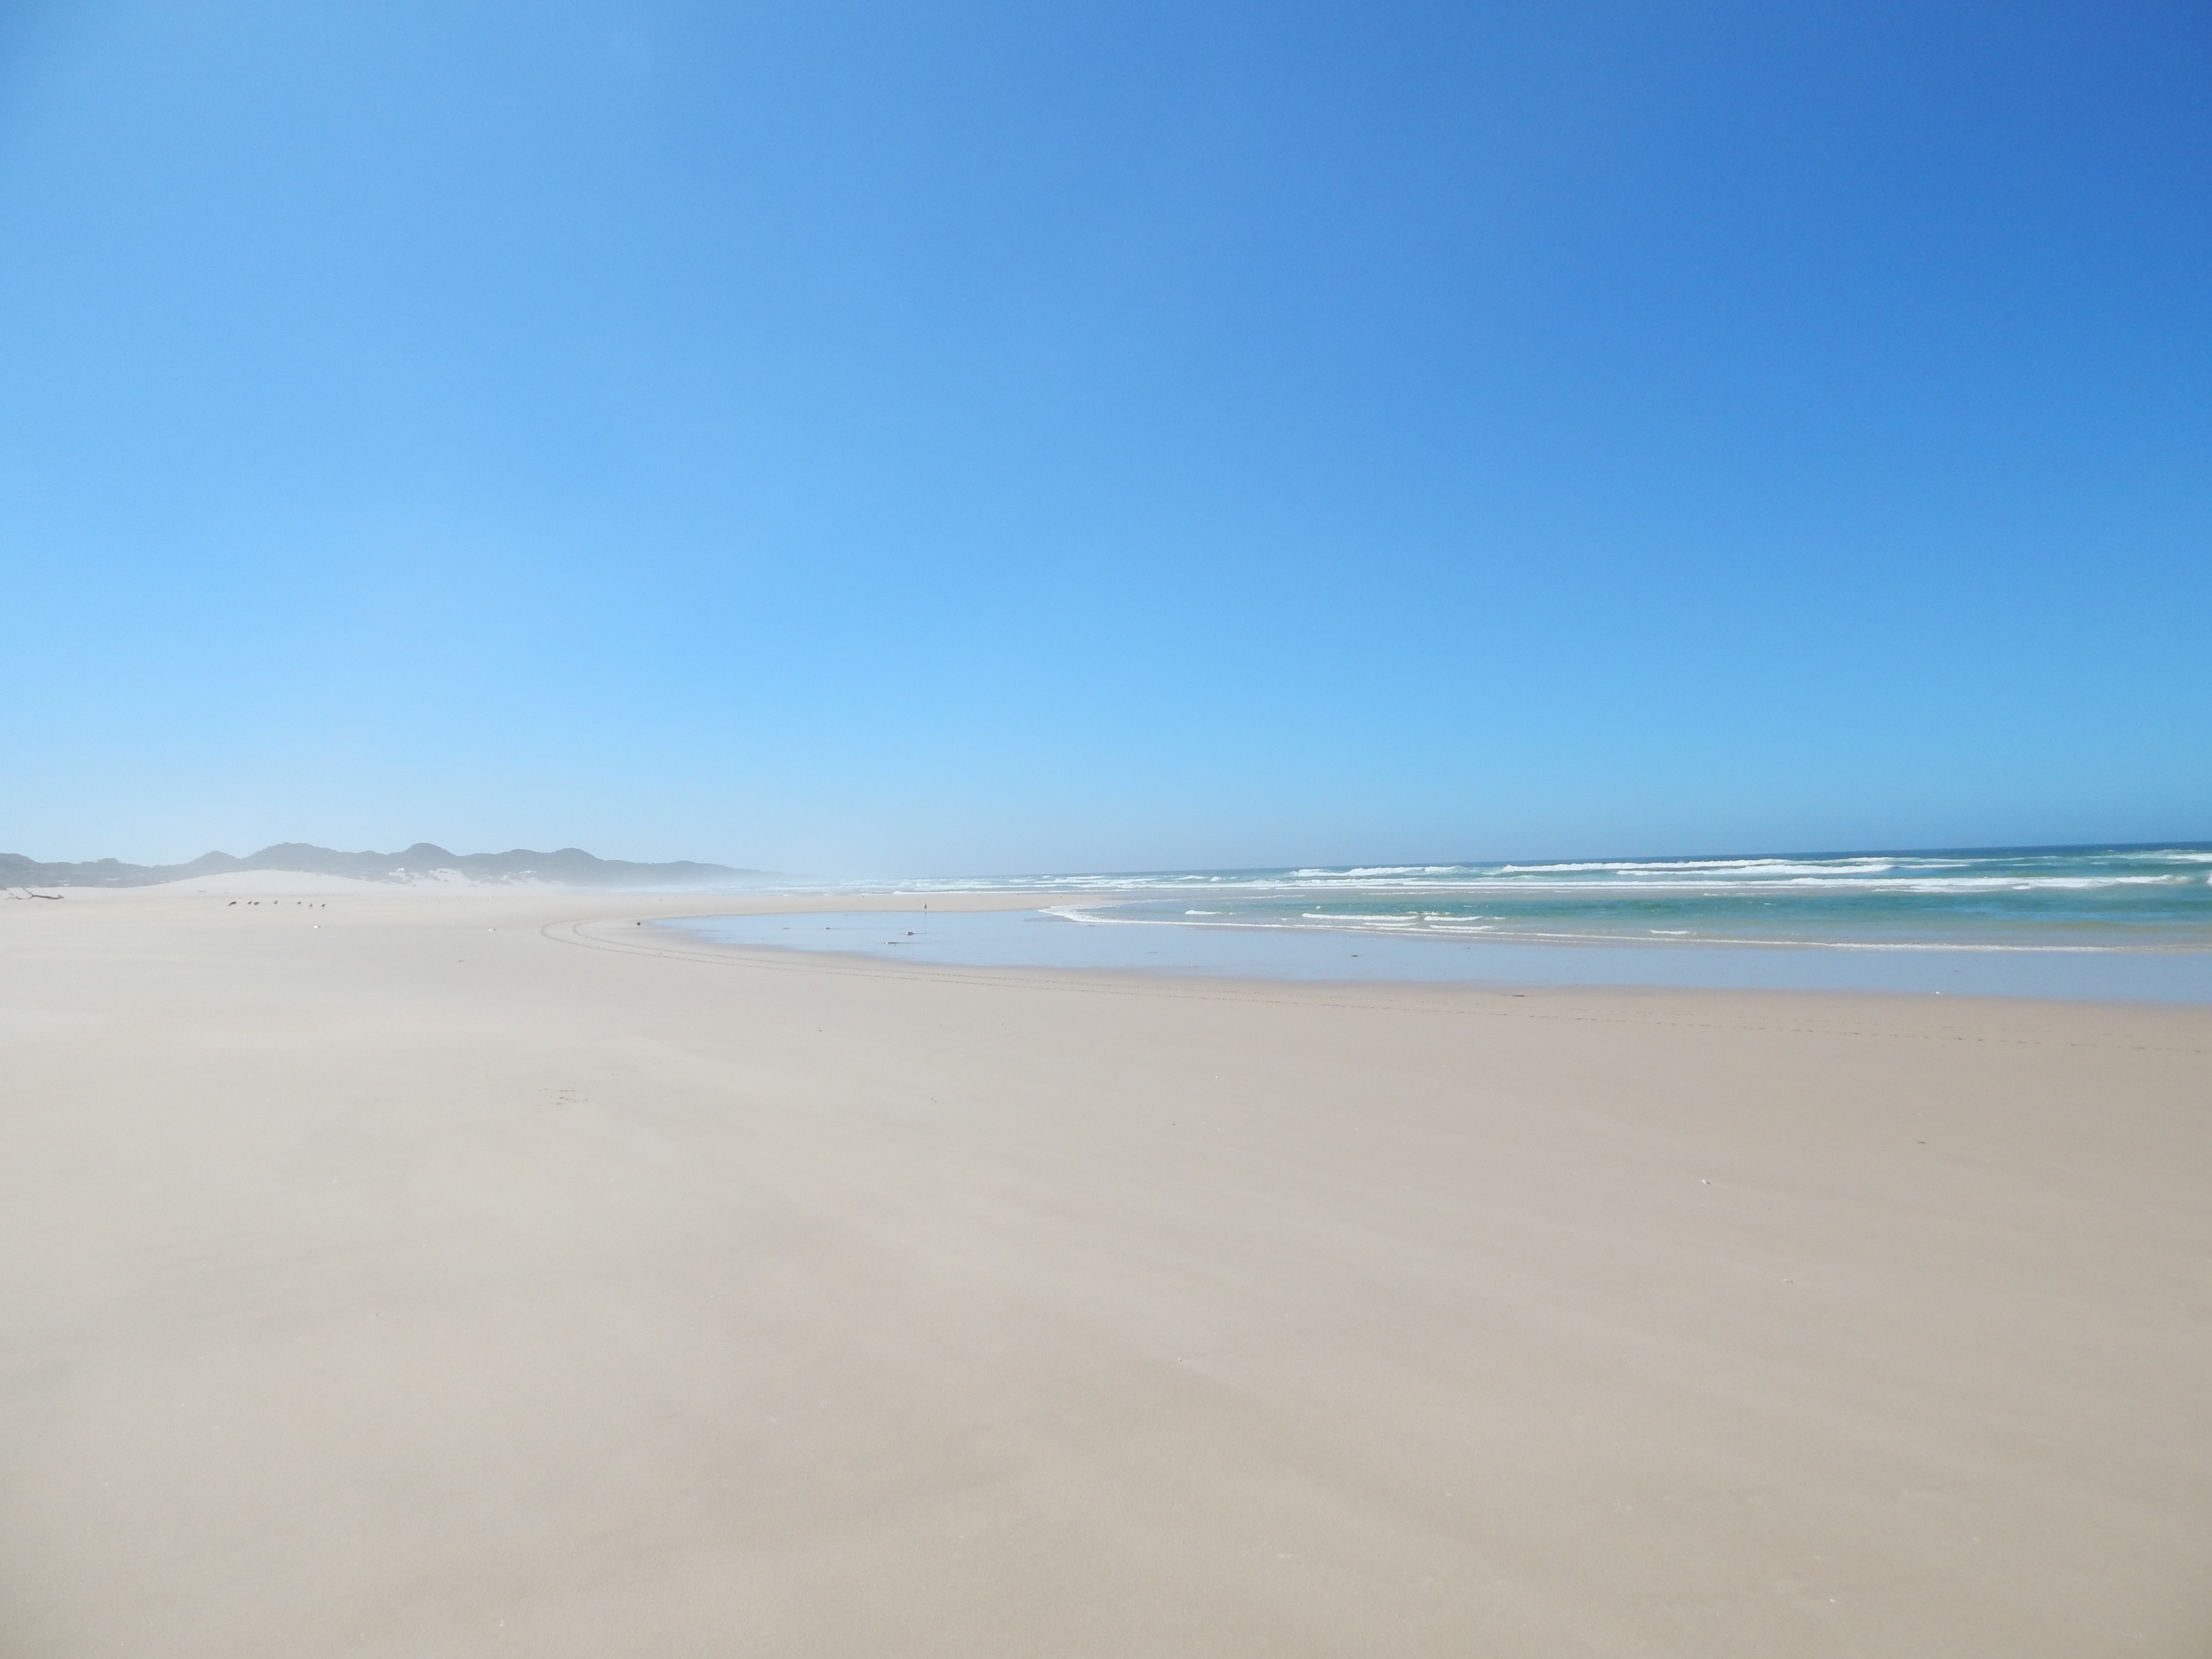
beach, landscape, sea, coast, sand, ocean, horizon, cloud, sky, shore, wave, tide, vacation, daytime, calm, bay, deserted, nobody, wind wave, coastal and oceanic landforms